List of birds of Africa

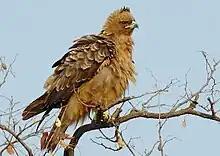
Wahlberg's eagle is an intra-African migrant

The family Ardeidae contains the bitterns, herons and egrets. Herons and egrets are medium to large wading birds with long necks and legs. Bitterns tend to be shorter necked and more wary. Members of Ardeidae fly with their necks retracted, unlike other long-necked birds such as storks, ibises and spoonbills.